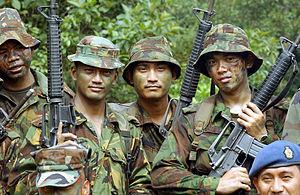
Les forces armées royales brunéiennes sont constituées d'une force terrestre, d'une force aérienne et d'une marine. Elles furent fondées le 31 mai 1961 et le commandant en chef en est le sultan Hassanal Bolkiah, également ministre de la Défense.